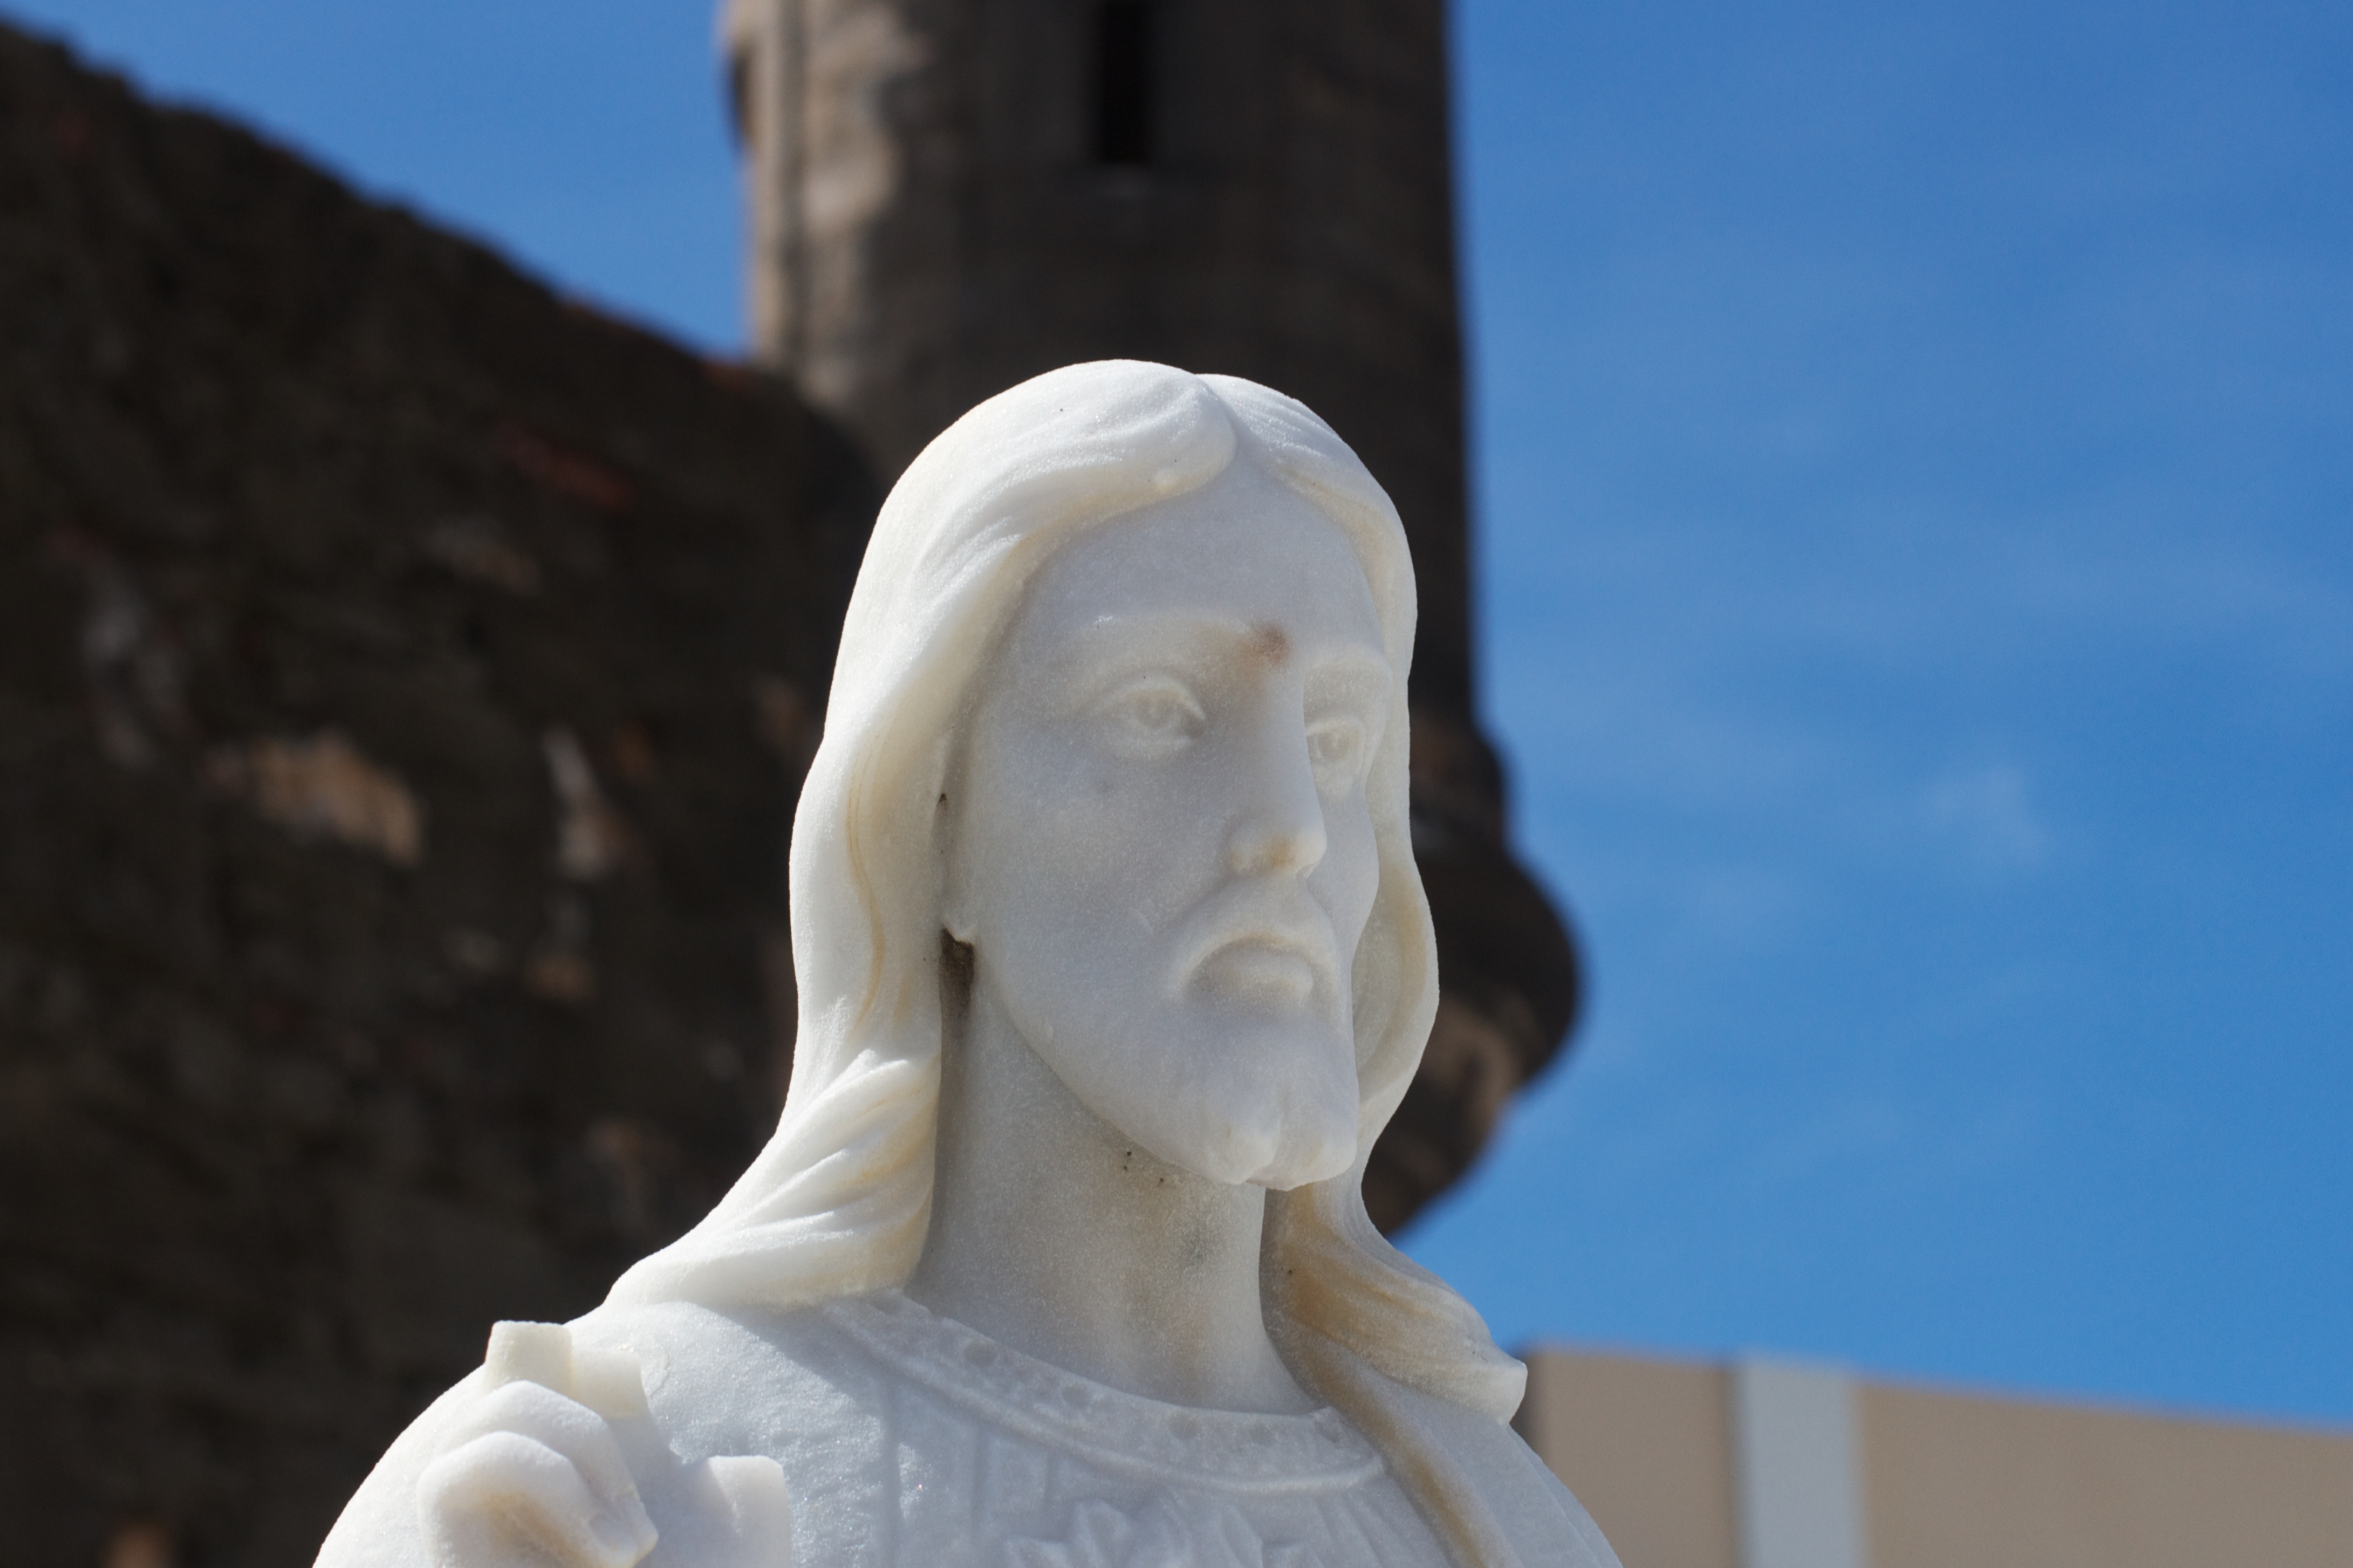
monument, statue, sculpture, art, carving